Nishigahara Station

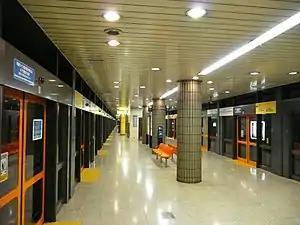
Nishigahara station platforms, 2008

is a subway station in the Tokyo Metro network. It is located in Kita, Tokyo. The station is the least used on the entire Metro network. Kyu-Furukawa Gardens can be reached by walking from this station.